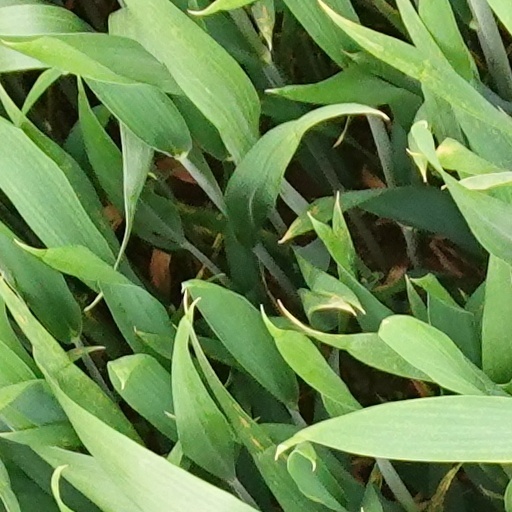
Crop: wheat